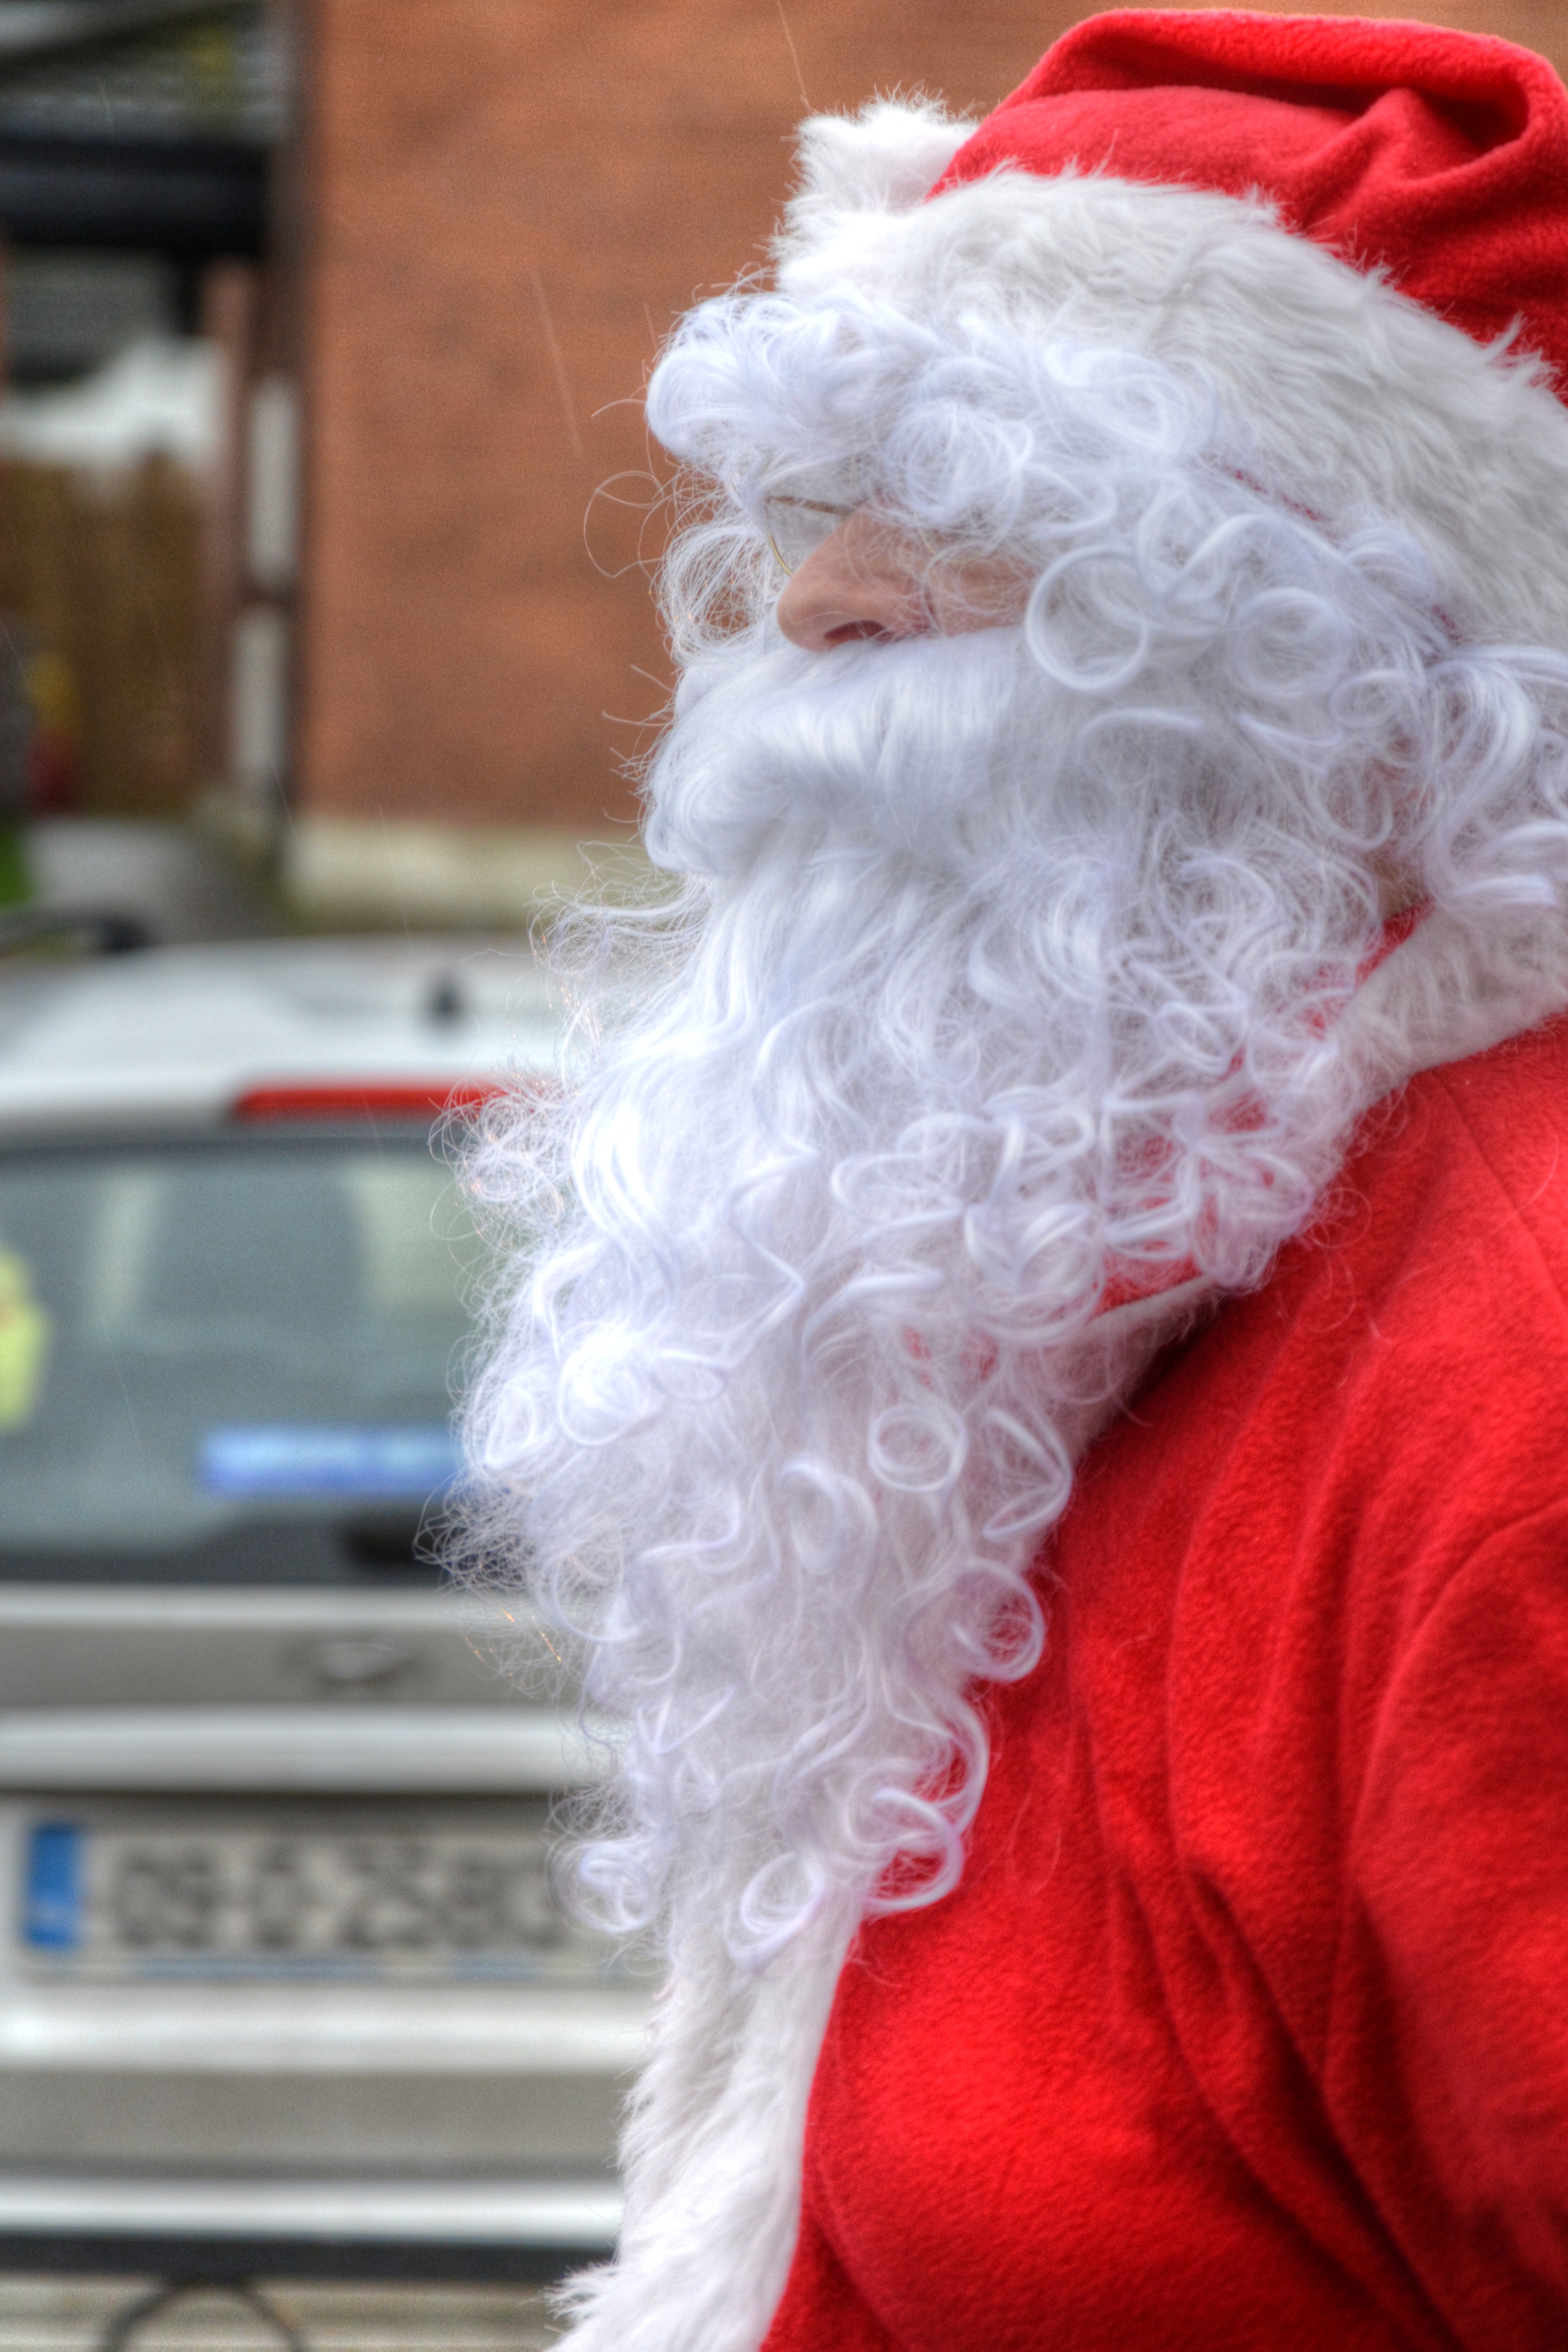
red, red jacket, santa claus, presents, santa clause, white beard, fictional character